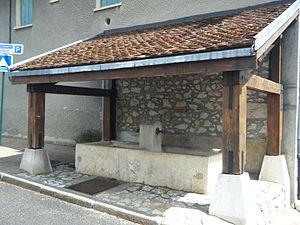
Lavoir de Villard de Lans
Villard-de-Lans [vilaʁ.də.lɑ̃] est une commune française située, géographiquement dans le massif du Vercors, administrativement dans le département de l'Isère, en région Auvergne-Rhône-Alpes et, autrefois rattachée à l'ancienne province du Dauphiné.